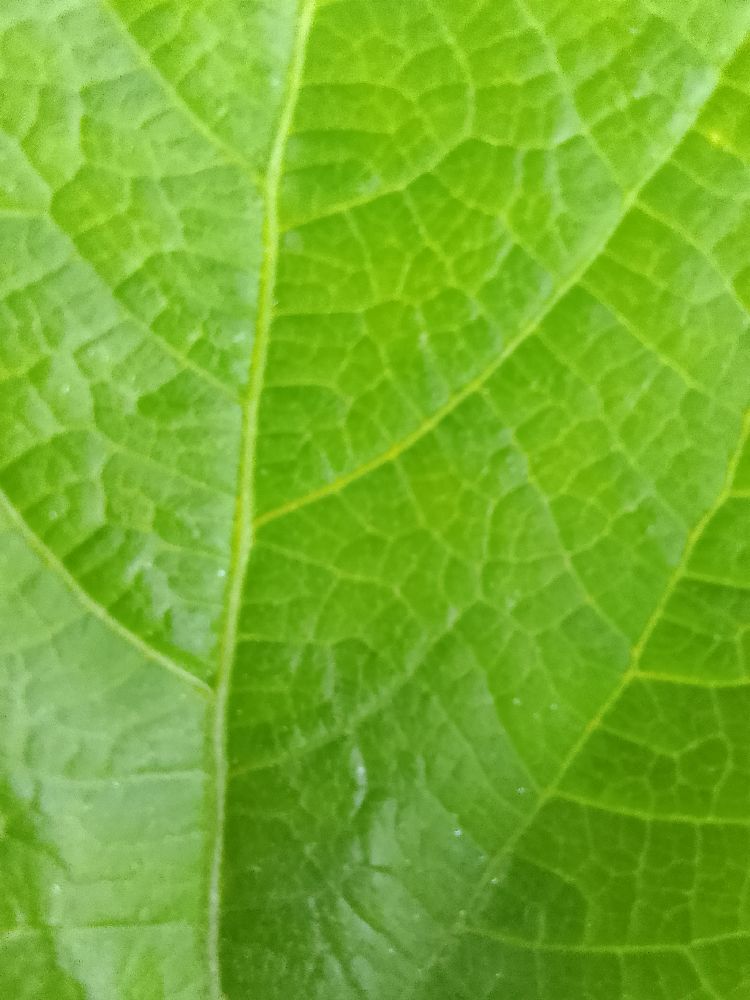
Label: healthy